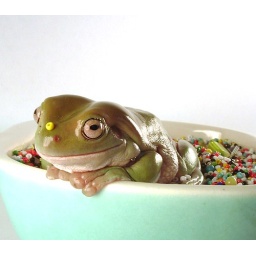
Cactus our classroom pet. He hung out in a bowl of beads!